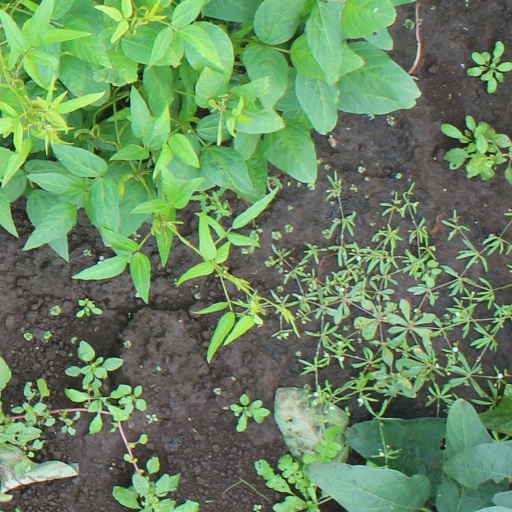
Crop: soybean